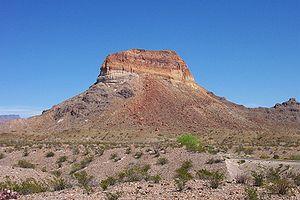
Le parc national de Big Bend est un parc national situé au Texas, aux États-Unis et créé en 1944. Le nom du parc est dérivé de la grande courbure au cours du Río Grande, qui constitue la frontière internationale entre le Mexique et les États-Unis sur plus de 1 600 km et le parc administre approximativement un quart de cette frontière. La superficie du parc est de 3 242 km², c'est la région protégée la plus grande du désert de Chihuahua, connu pour ses espèces de cactus. On exploita dans la région le sulfure de mercure jusque vers 1939.